Chambered cairn

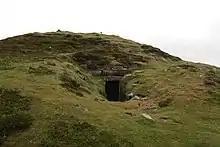
The entrance to the Vinquoy cairn on Eday

The Maeshowe group, named after the famous Orkney monument, is among the most elaborate. They appear relatively late and only in Orkney and it is not clear why the use of cairns continued in the north when their construction had largely ceased elsewhere in Scotland. They consist of a central chamber from which lead small compartments, into which burials would be placed. The central chambers are tall and steep-sided and have corbelled roofing faced with high quality stone.